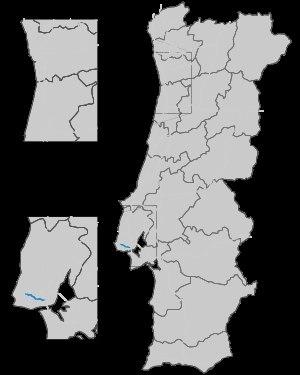
L'autoroute portugaise A37 est une autoroute de la région lisboète reliant Sintra à Buraca et l' en passant à proximité de Algueirão-Mem Martins, Rio de Mouro, Cacém, Queluz et Amadora, ce qui en fait une des autoroutes les plus chargée du pays.